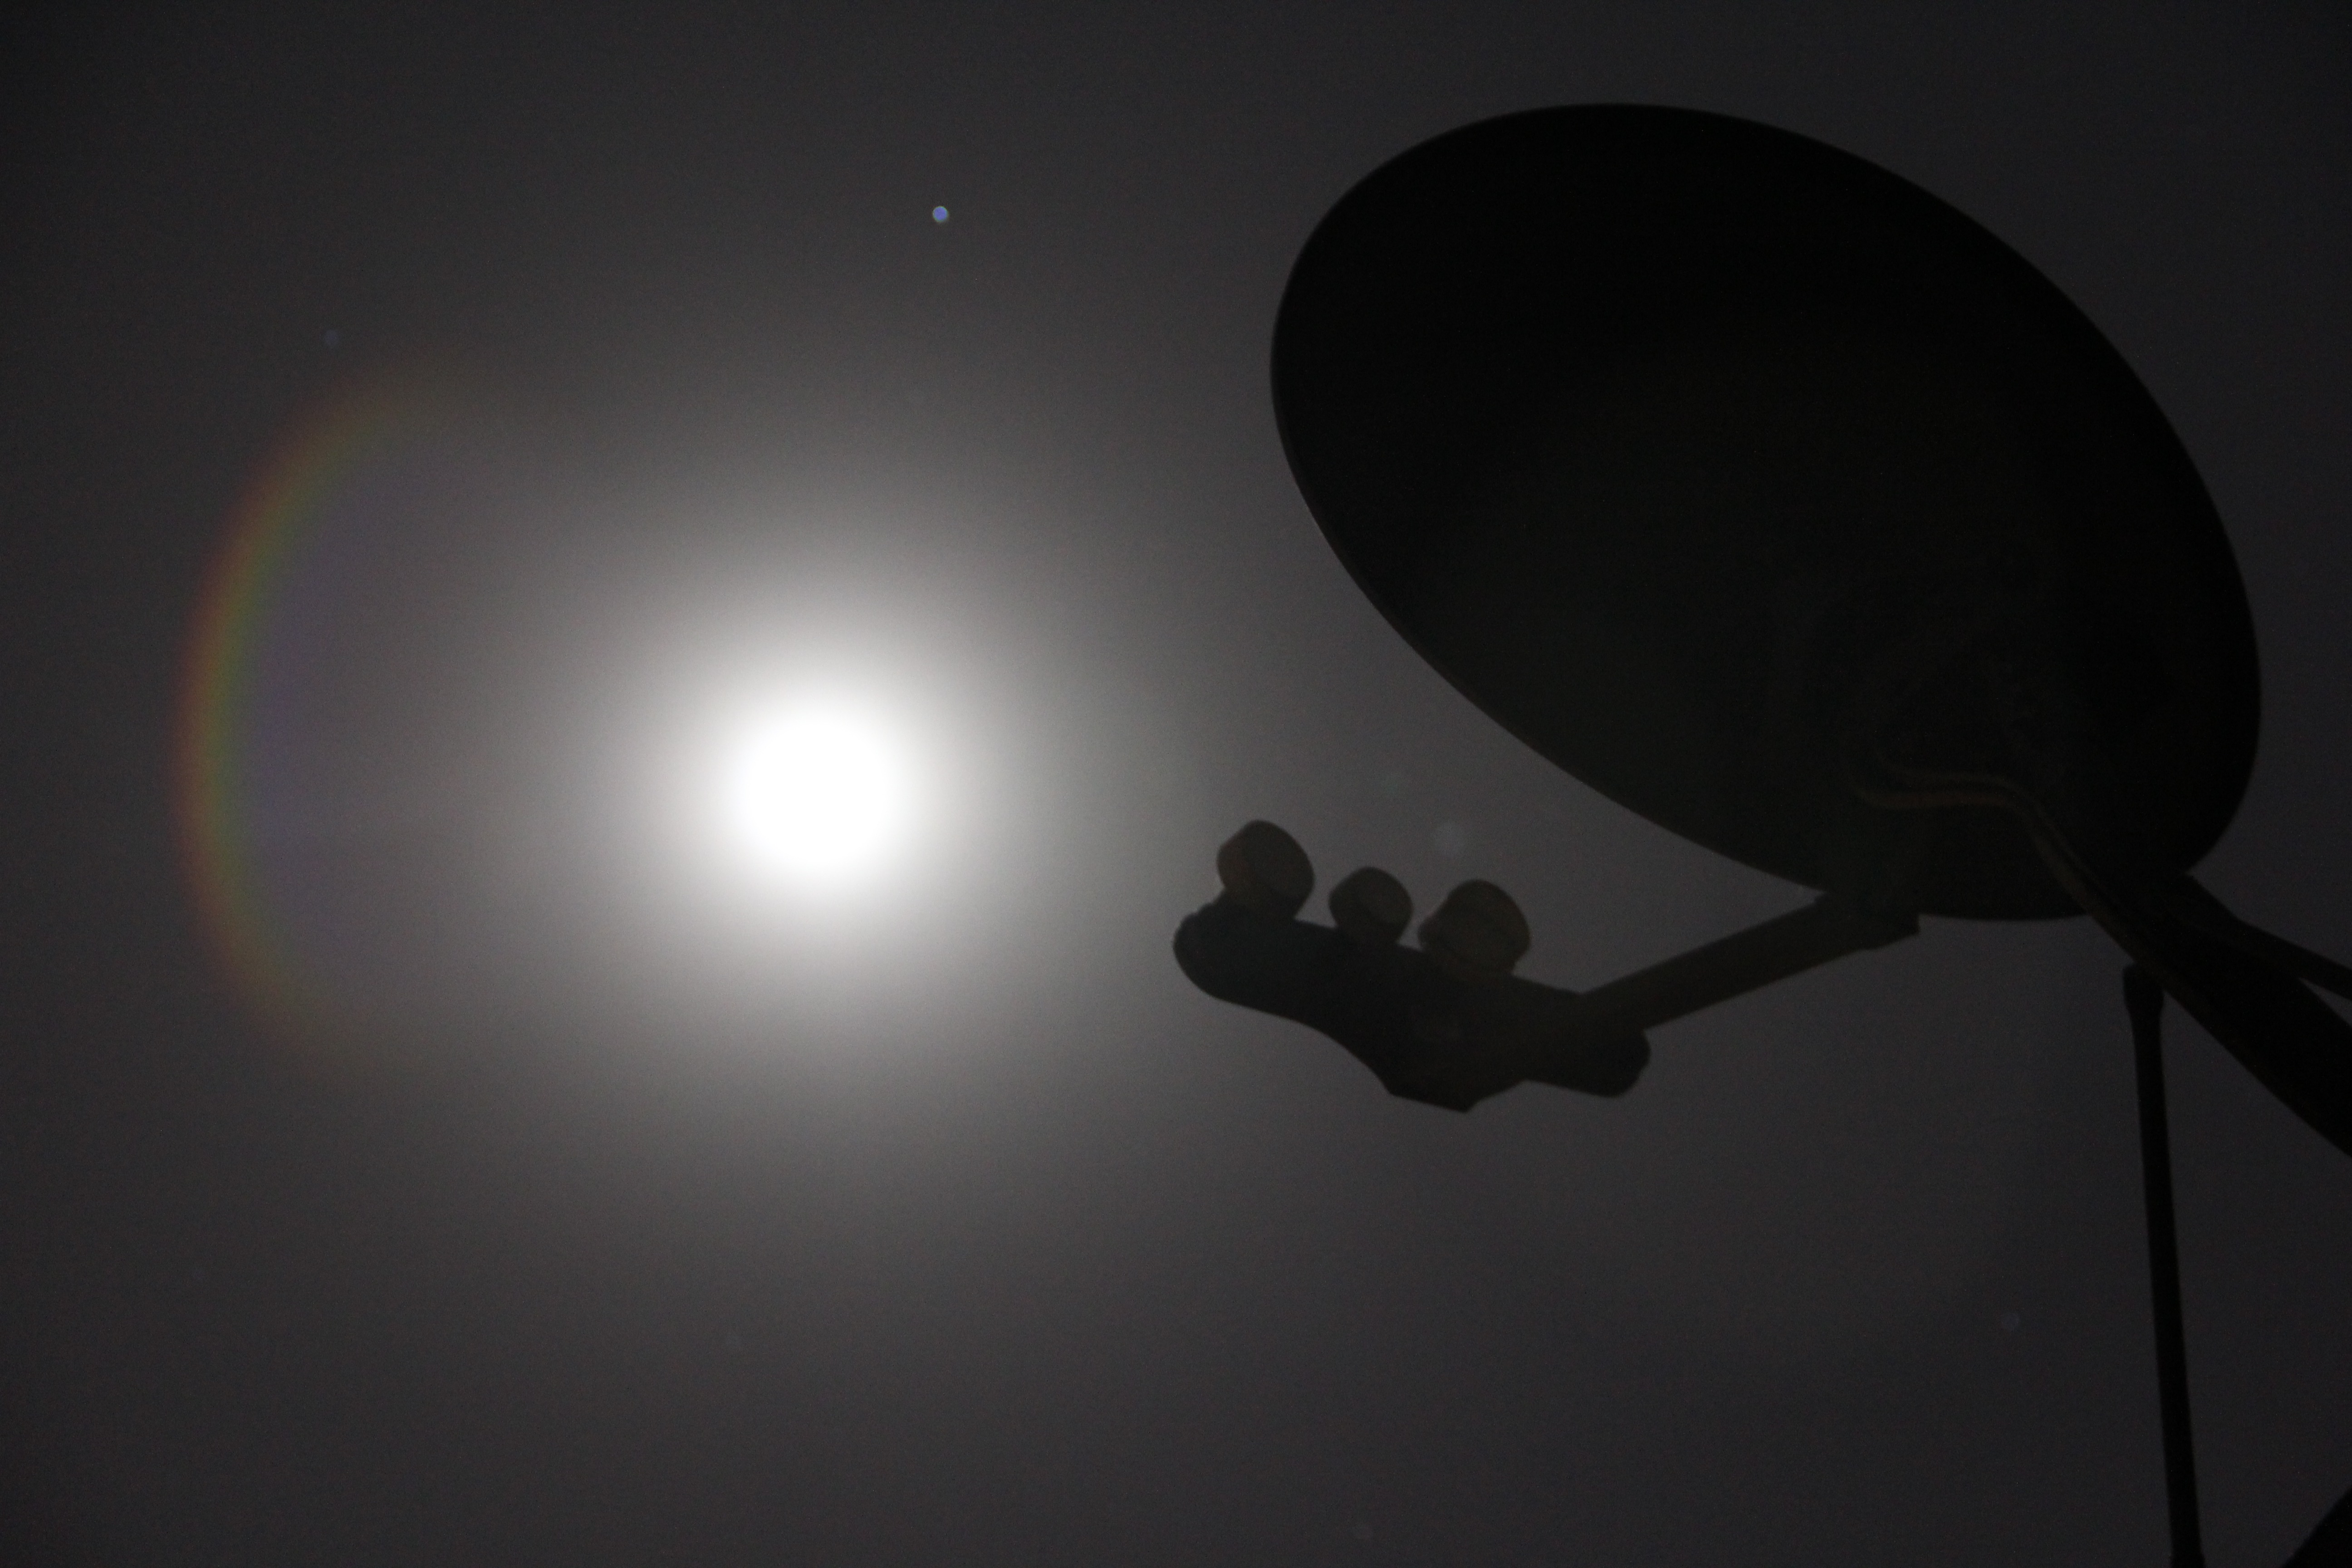
light, technology, night, wave, atmosphere, cable, remote, antenna, internet, dish, electrical, phone, station, communication, signal, darkness, industry, television, tv, set, lighting, moon, modern, circle, satellite, radio, device, broadcast, tech, power, video, electronics, communications, digital, media, system, reception, connect, radar, channel, cellular, information, connection, telecommunications, network, multimedia, wireless, global, data, household, receiver, plug, telecommunication, astronomical object, transmit, broadband, peripherals, hdmi, atmosphere of earth, high definition, hd ready